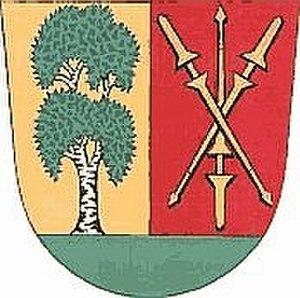
Březůvky est une commune du district et de la région de Zlín, en Tchéquie. Sa population s'élevait à 689 habitants en 2018.